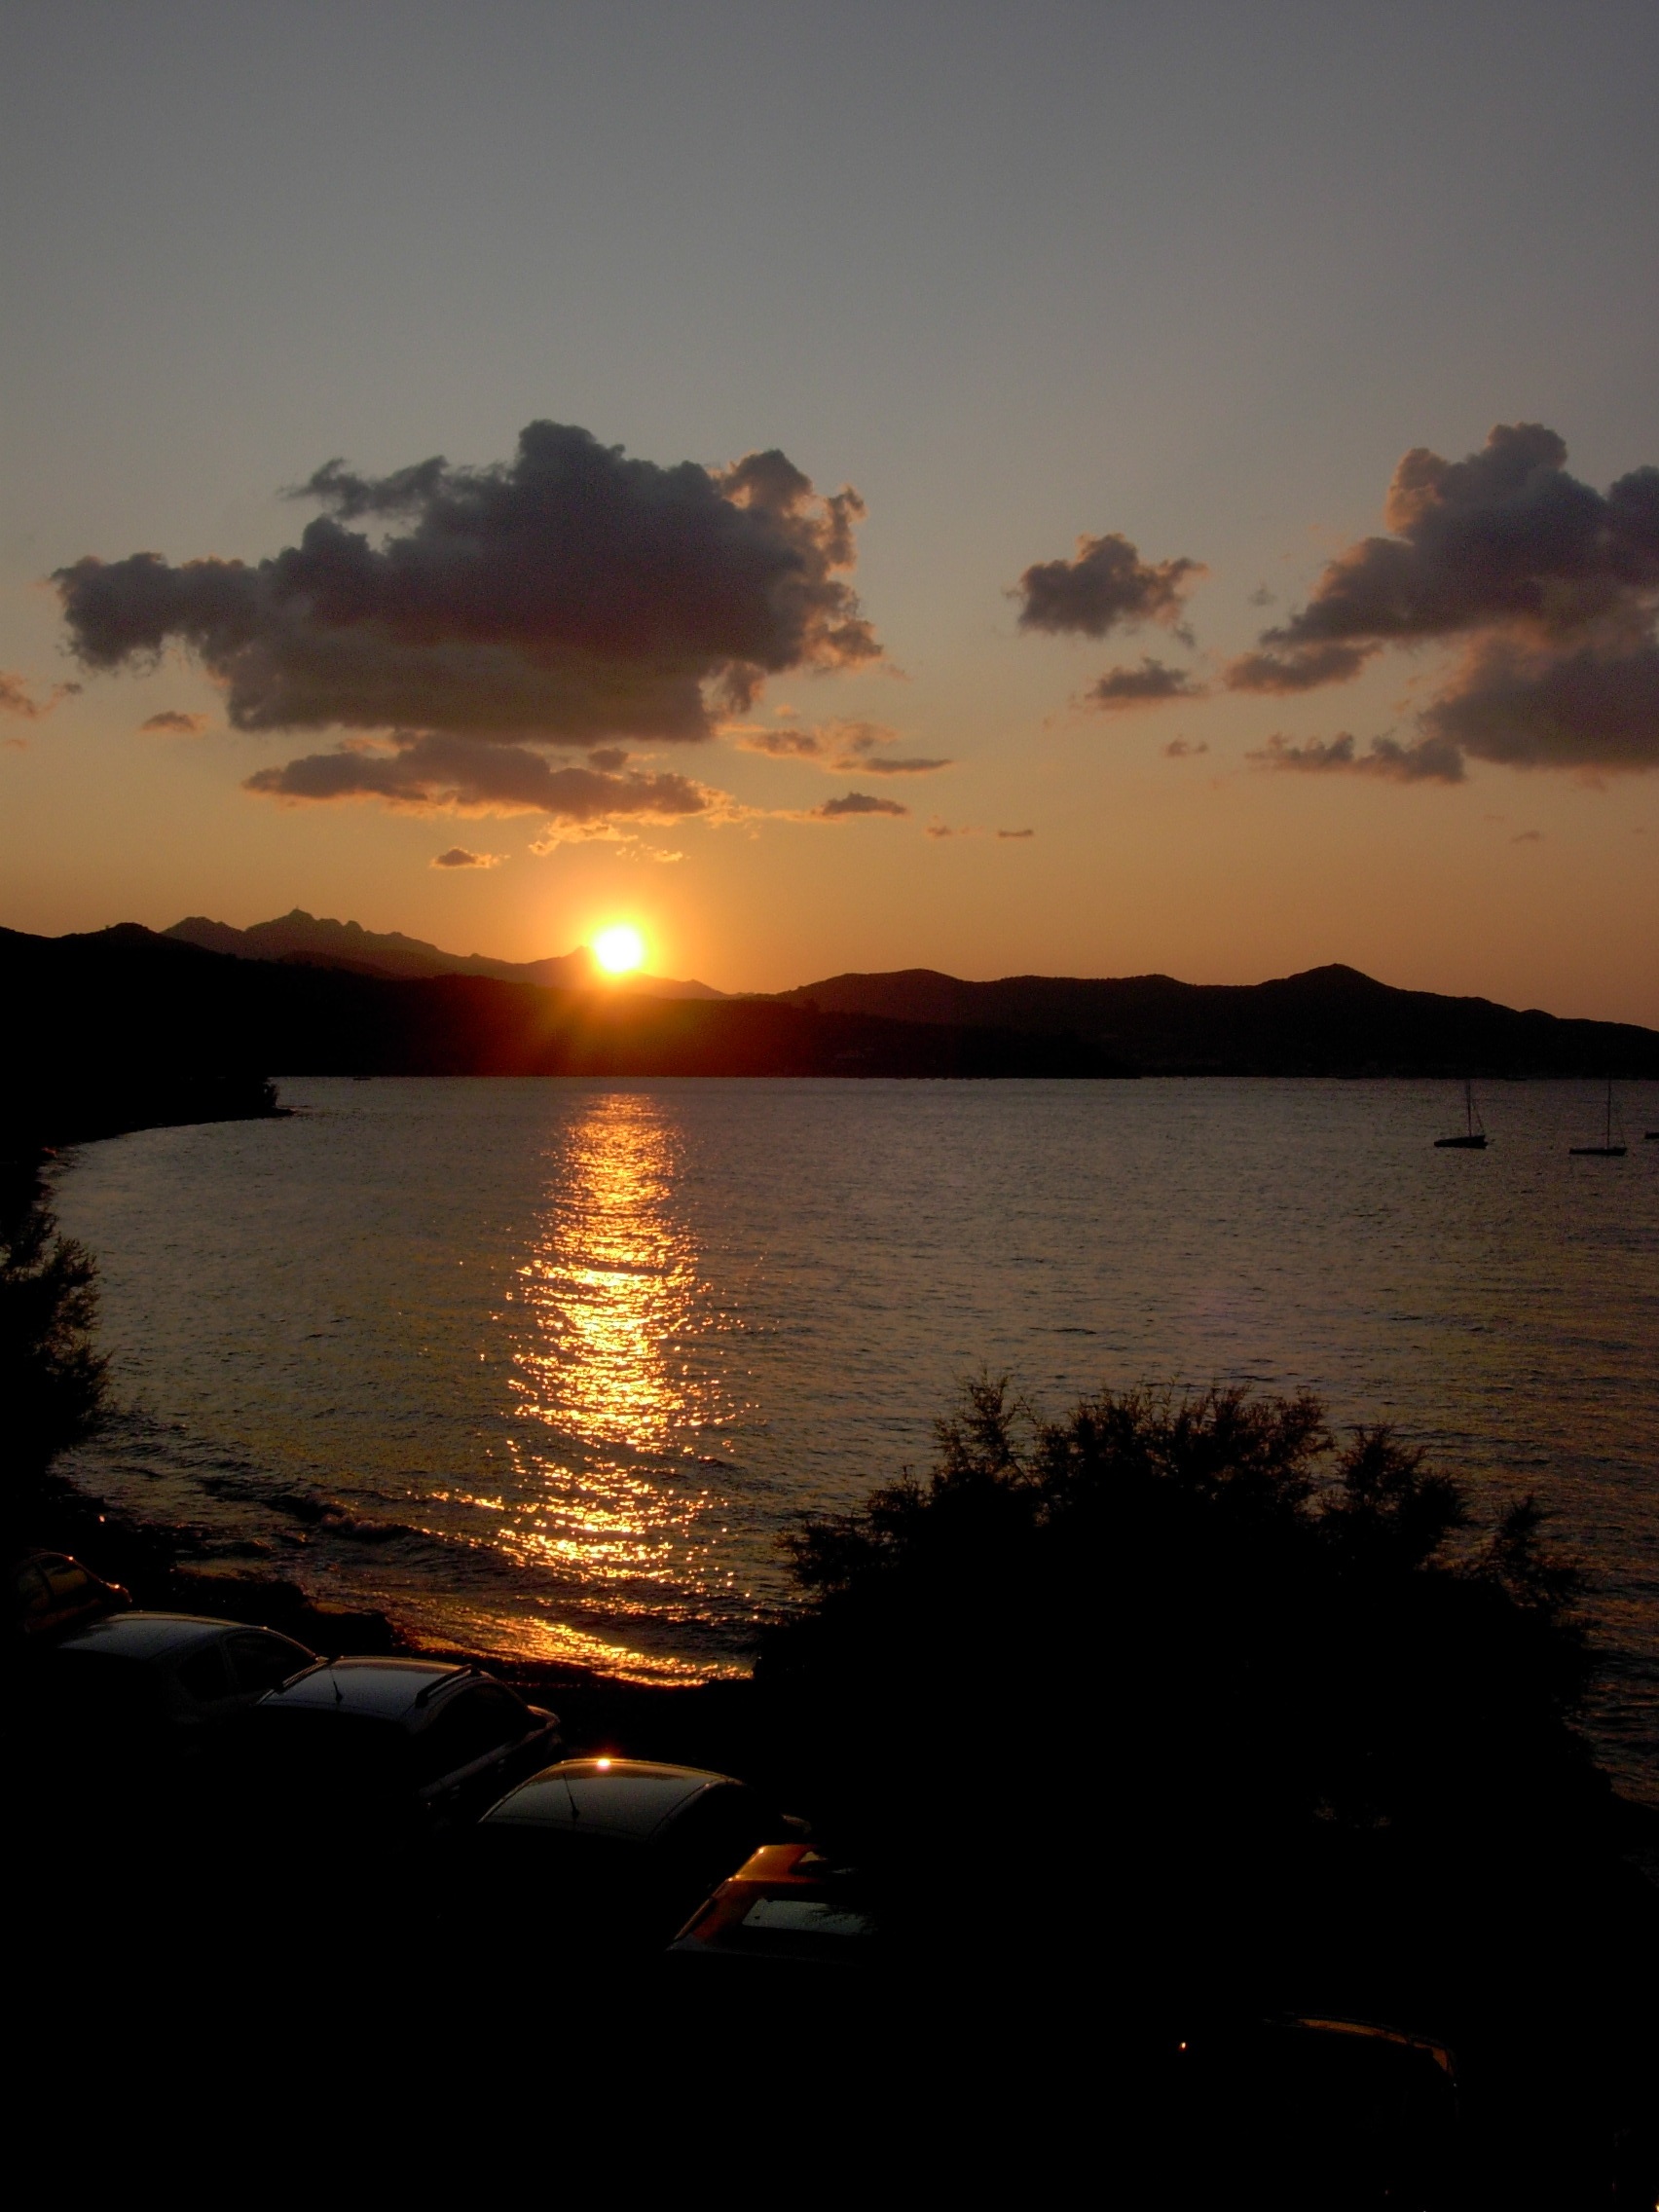
beach, sea, coast, ocean, horizon, cloud, sky, sun, sunrise, sunset, sunlight, morning, shore, wave, dawn, dusk, evening, reflection, mediterranean, bay, island, body of water, mood, atmospheric, afterglow